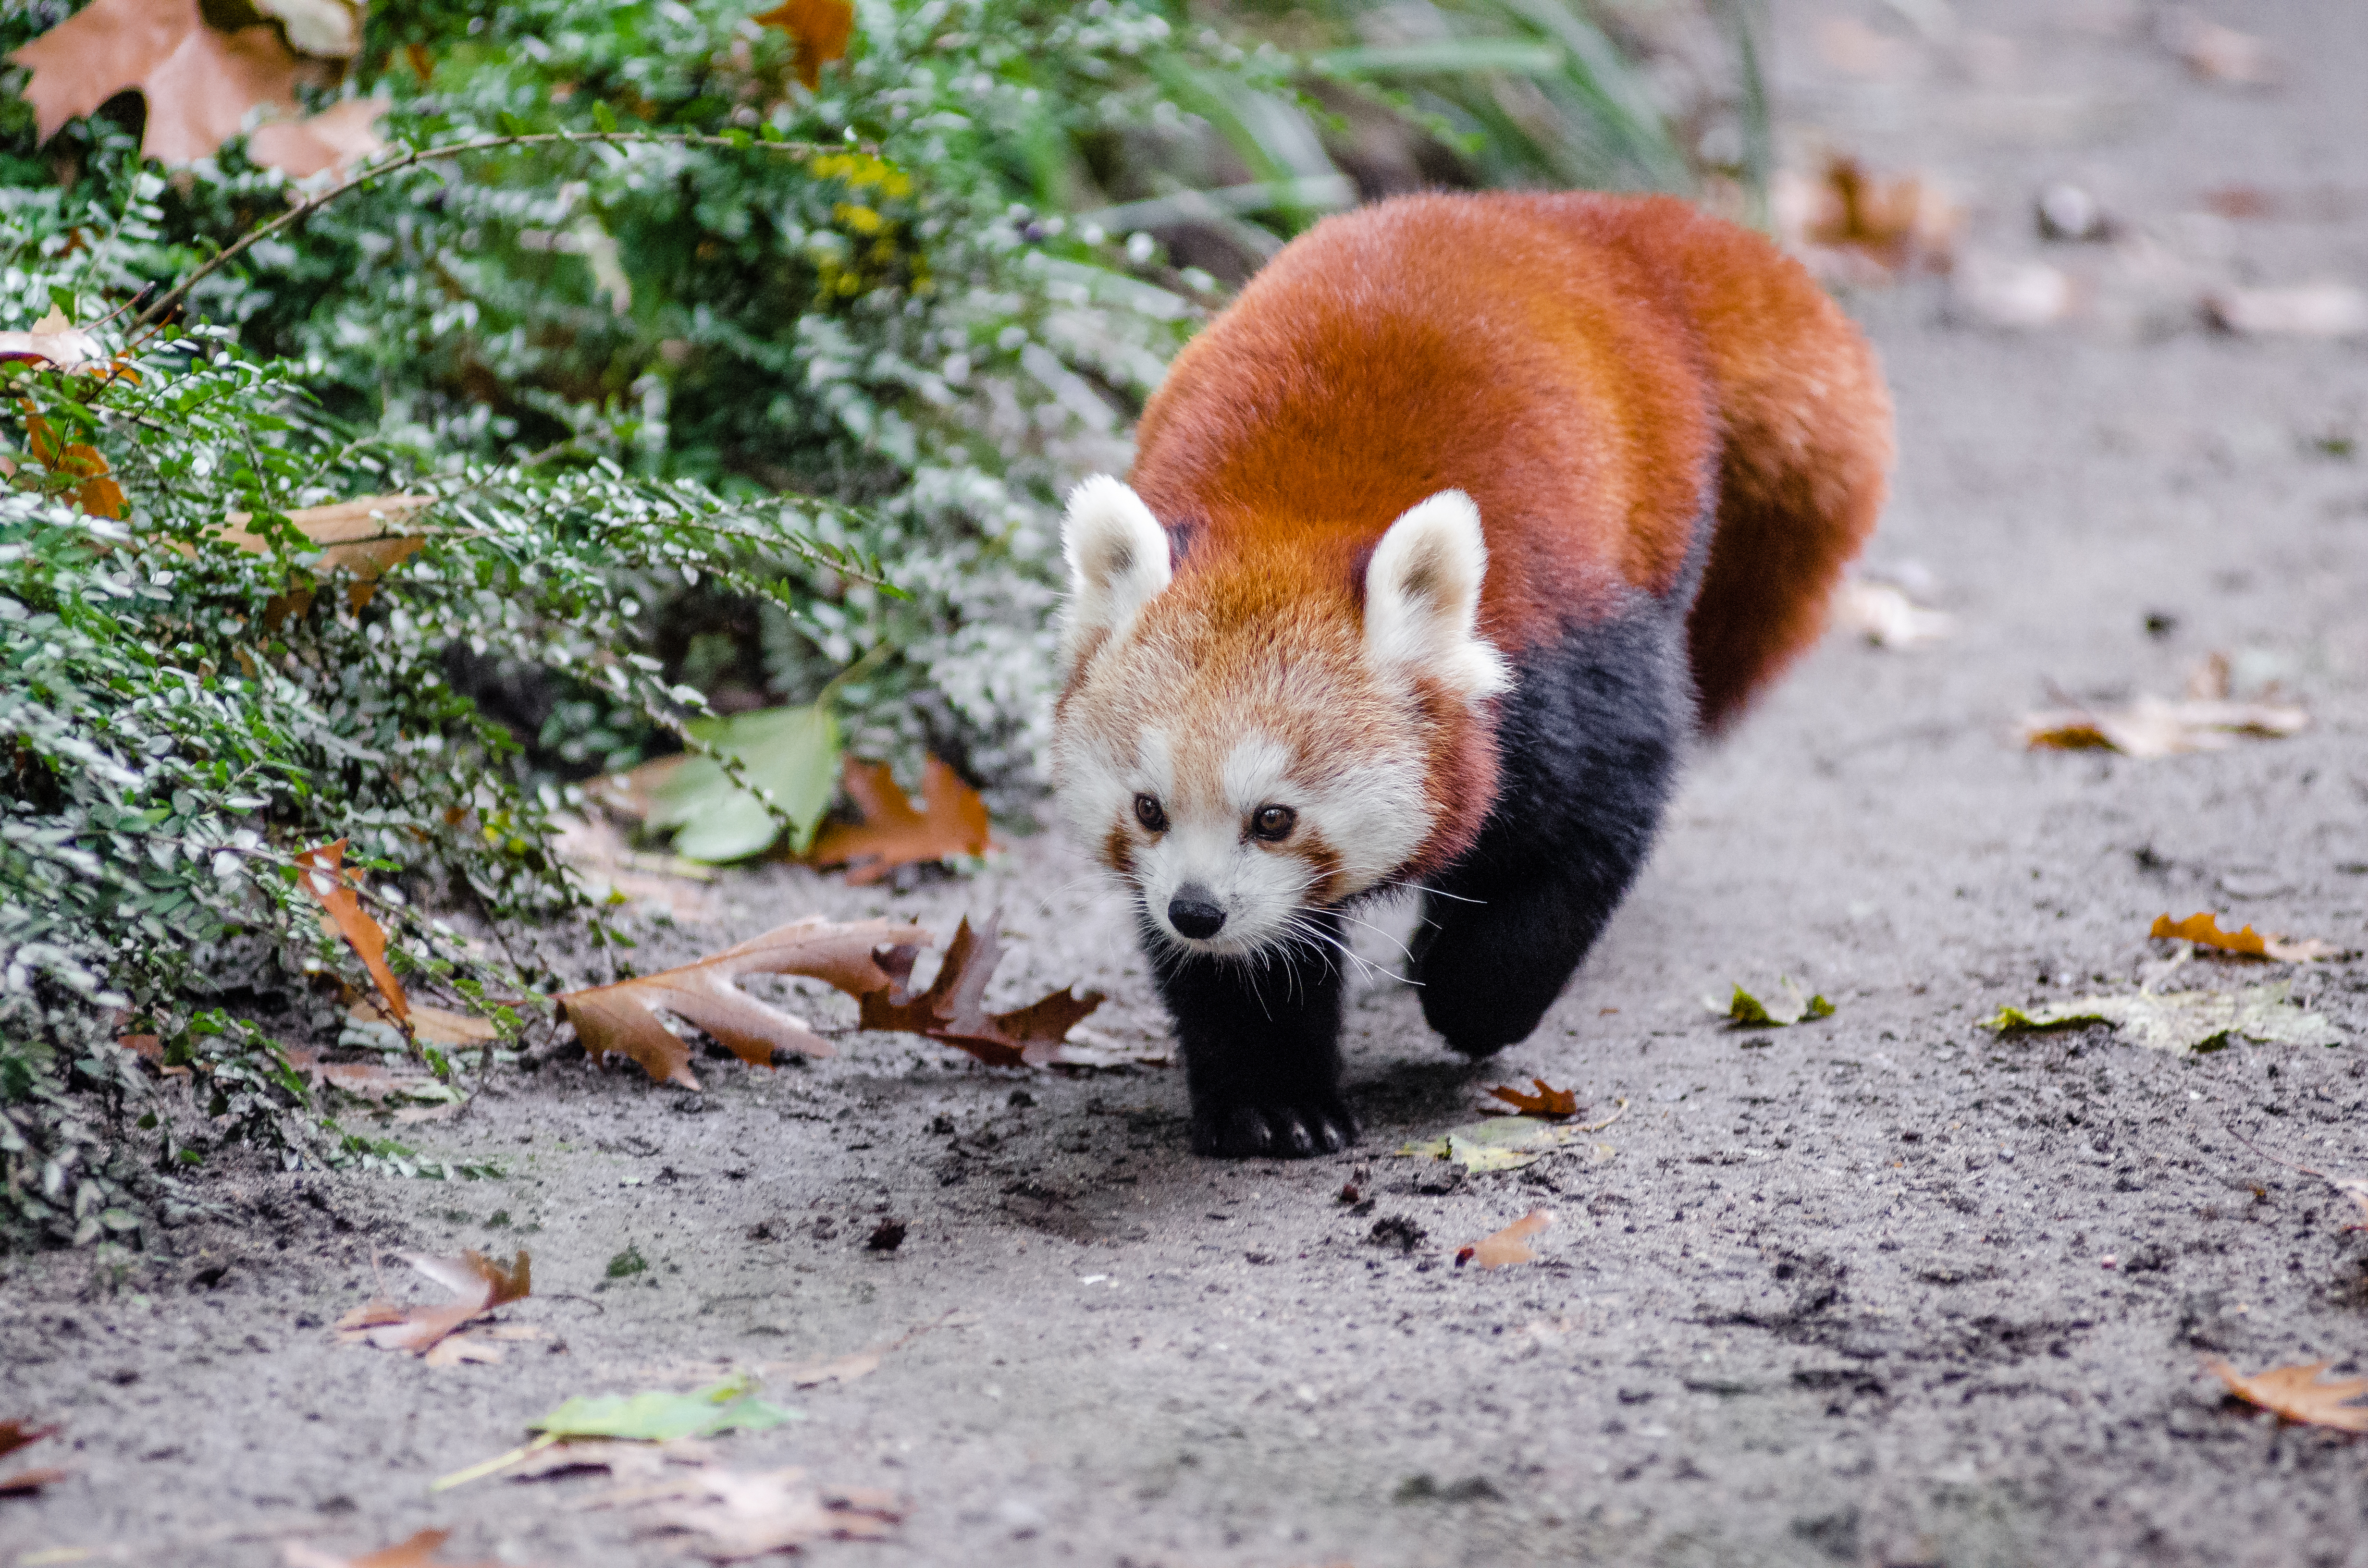
tree, nature, bokeh, vintage, sweet, rain, feet, wet, animal, cute, female, wildlife, zoo, fur, orange, young, green, high, red, foot, mammal, nikon, fauna, red panda, panda, 2015, face, nose, paw, tail, animals, ears, endangered, vertebrate, germany, deutschland, natur, paws, tier, iso, ss, fell, regen, grn, gesicht, baum, adorable, bamboo, d7000, roter, kleiner, niedlich, sues, suess, species, bedrohte, tierart, tierpark, weiblich, jungtier, jung, ohren, schwanz, nase, bedroht, ailurus, fulgens, mozilla, firefox, moist, feucht